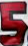
Number: 5